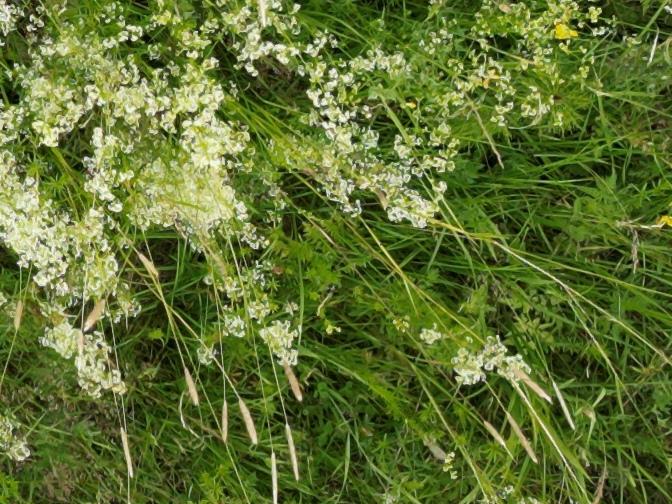
Flowers visible: yarrow flowers, yarrow flowers, yarrow flowers, yarrow flowers, yarrow flowers, yarrow flowers, yarrow flowers